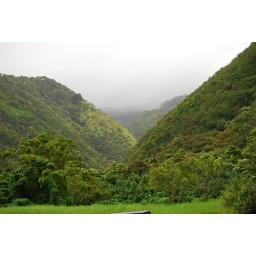
the view from a secret black sand beach in maui